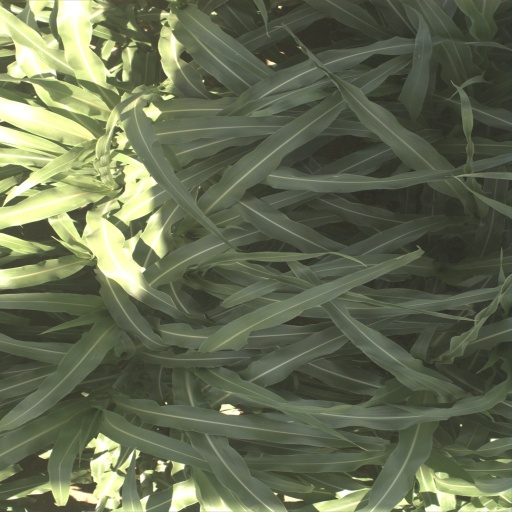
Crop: sorghum